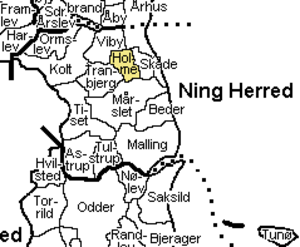
Holme Sogn
Holme Sogn, Århus Amt